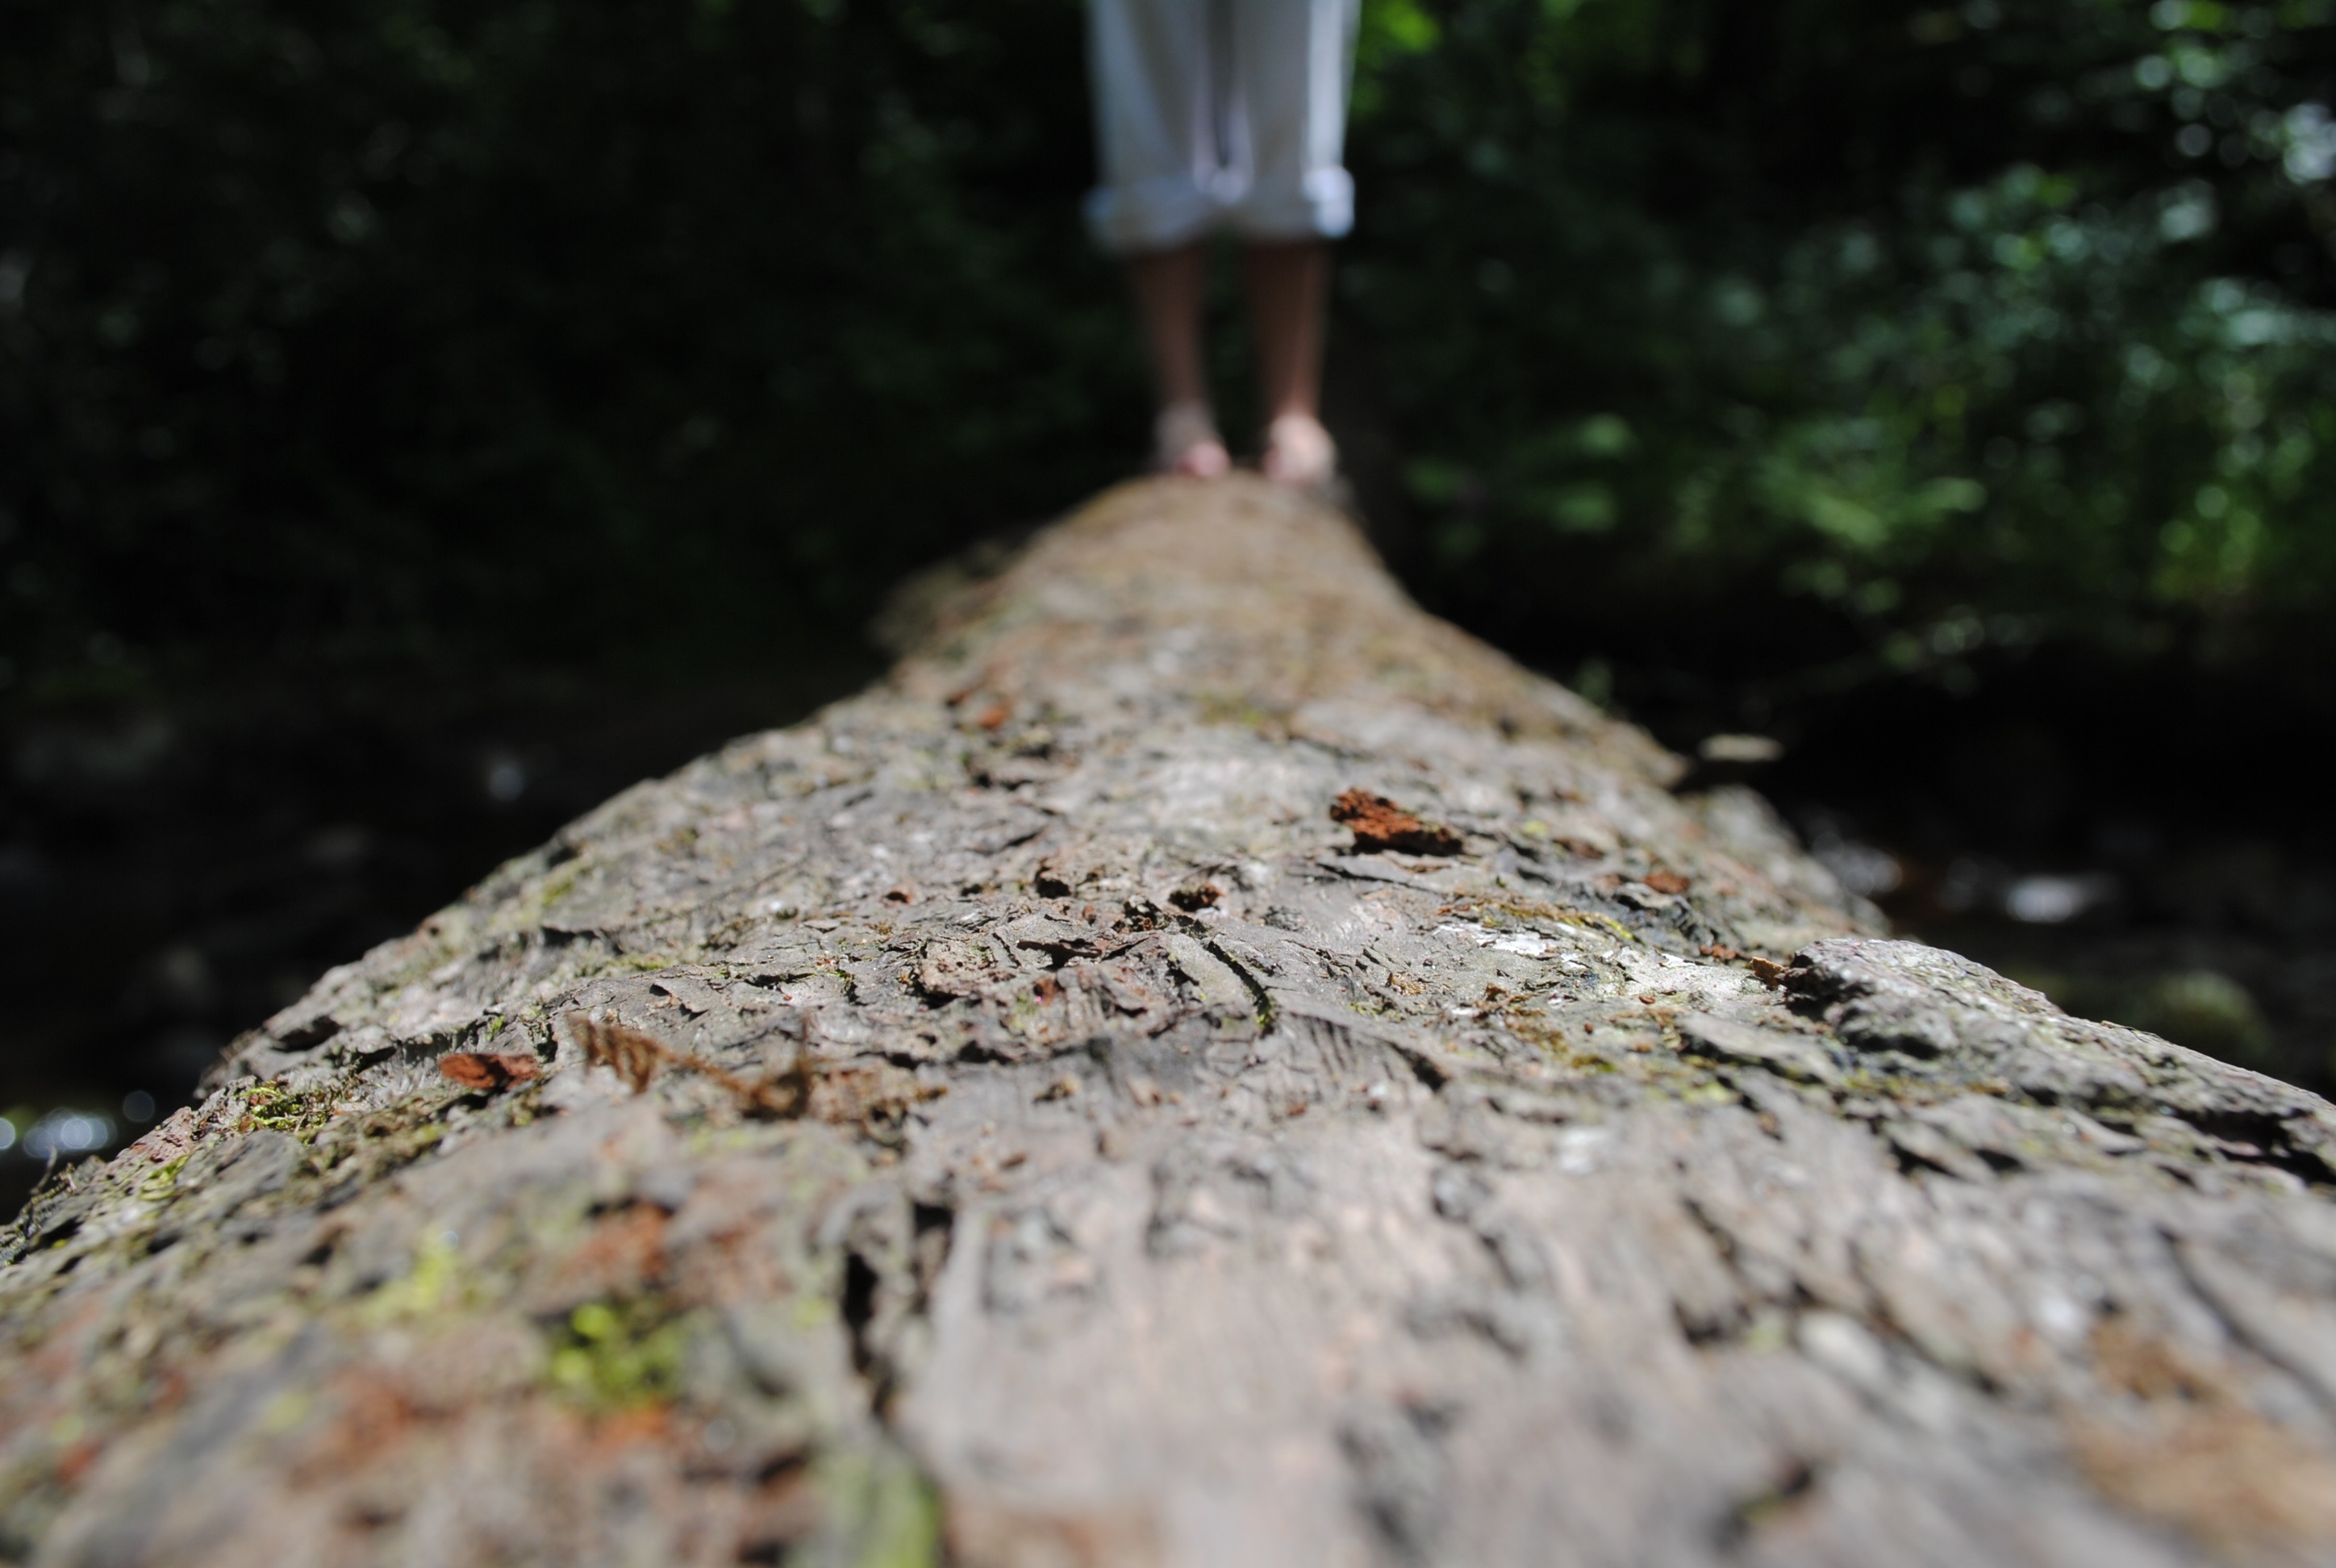
tree, water, nature, forest, rock, trail, leaf, trunk, stream, autumn, soil, geology, woody plant